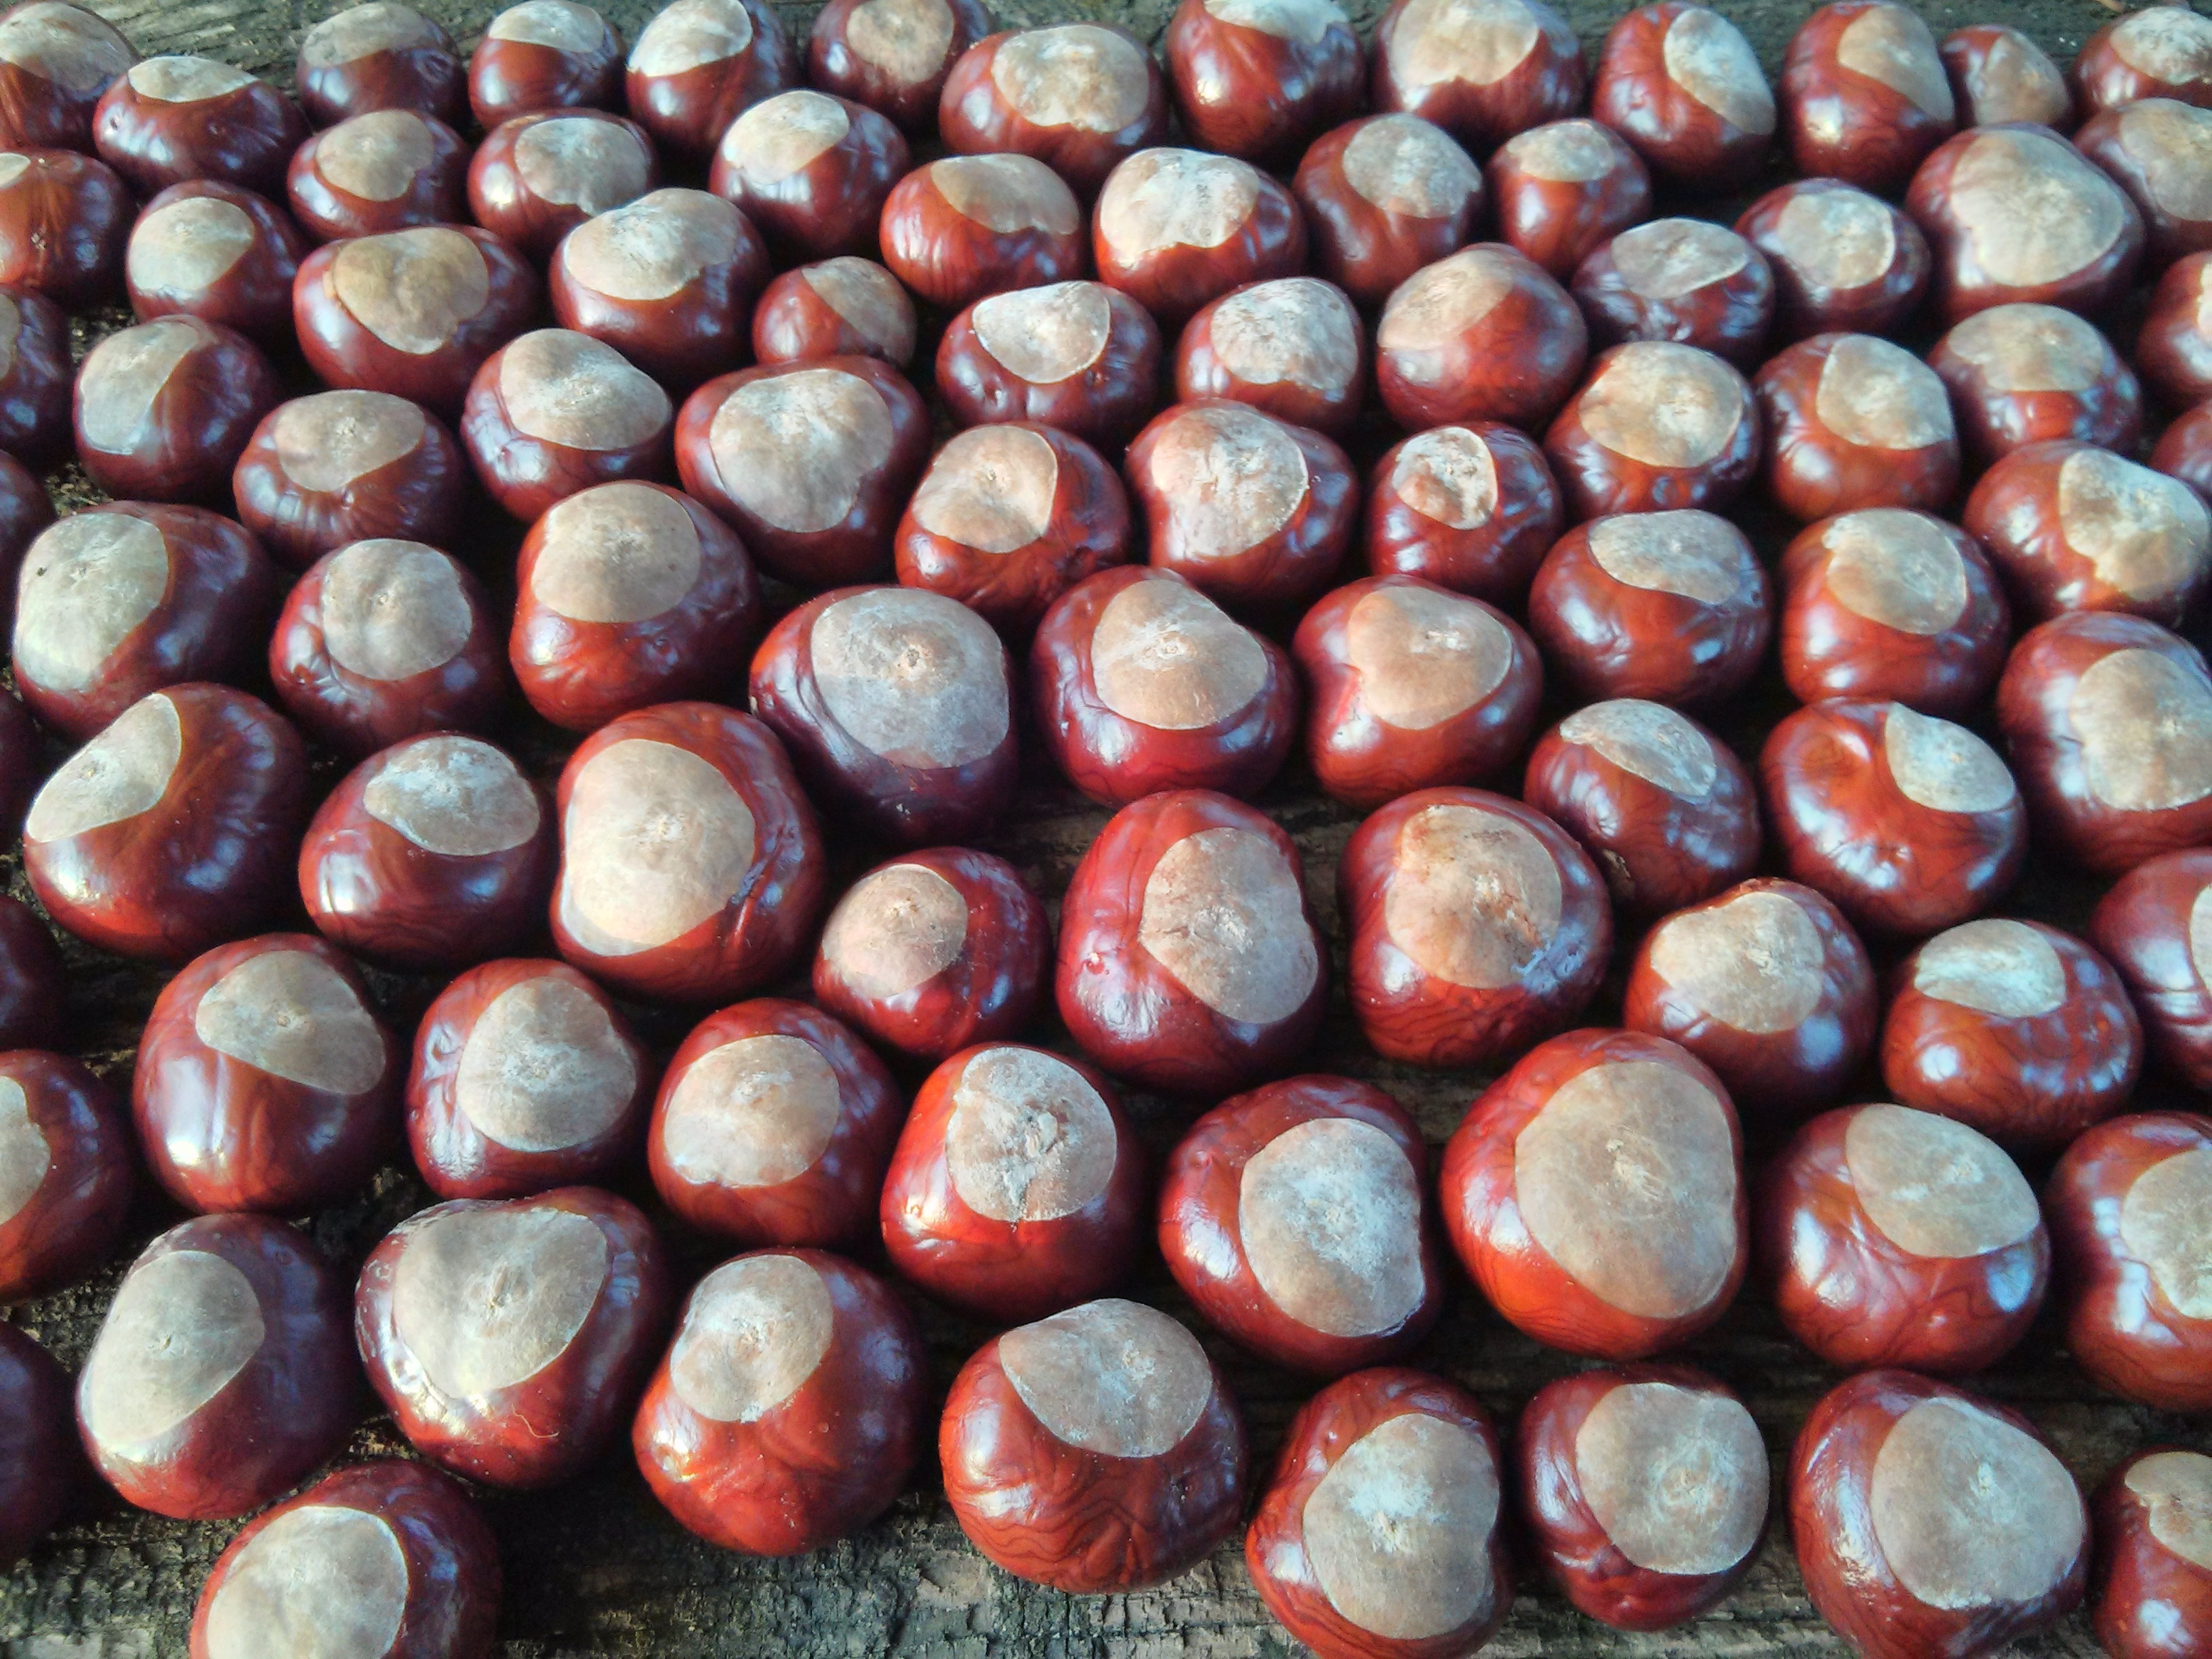
nature, wood, fruit, food, red, produce, autumn, brown, bead, jewellery, art, chestnuts, fashion accessory